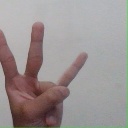
अक्षर: क्ष